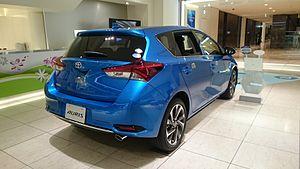
La Toyota Auris est une voiture produite par la marque automobile japonaise Toyota depuis 2006, dans le segment au-dessus de la Yaris. Il s'agit d'une berline deux volumes à hayon, à 3 ou 5 portes et qui succède sous cette forme à la Toyota Corolla en Europe ; laquelle Corolla reste produite, sur la même plate-forme, avec une carrosserie spécifique à trois volumes. En Europe, l'Auris et la Corolla cohabitent excepté en Allemagne, France, Grande-Bretagne, Italie et Suisse, où seule la première est disponible. En Australie, l'Auris est désignée par le nom du précédent modèle : Corolla.